The Pick of Destiny Tour (2006–2007)

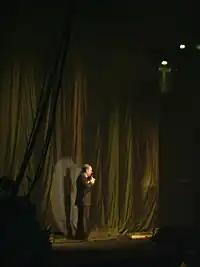
Neil Hamburger opening

In the US and the UK shows opened up with comedian Neil Hamburger. The US shows at Madison Square Garden and Arlington Theater saw Supafloss open in addition to Neil Hamburger.